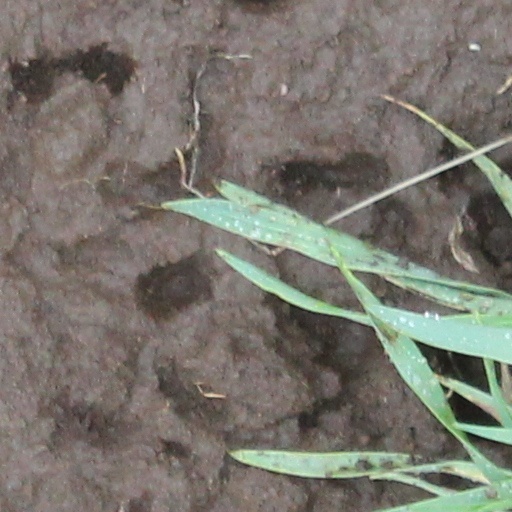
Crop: wheat